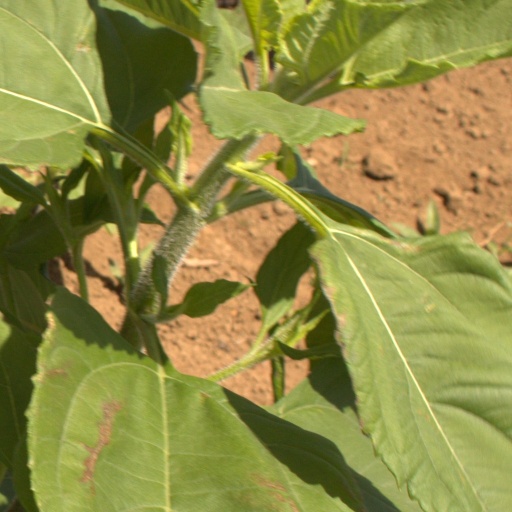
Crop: Jerusalem artichoke